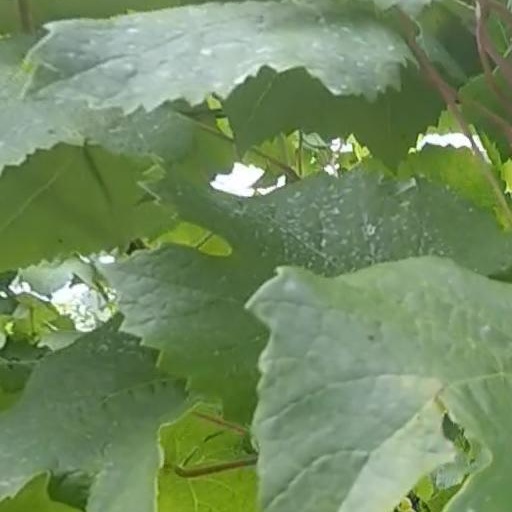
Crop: grape